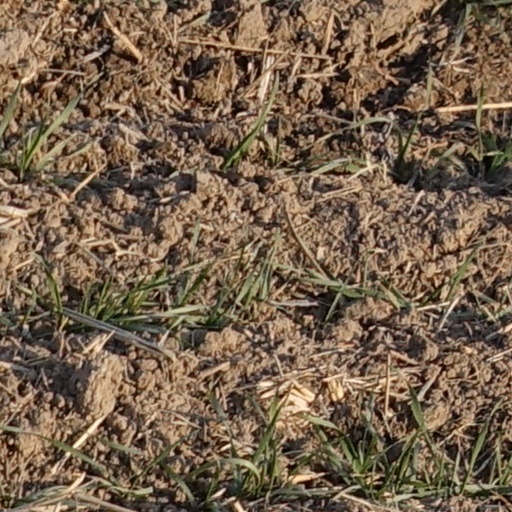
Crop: wheat